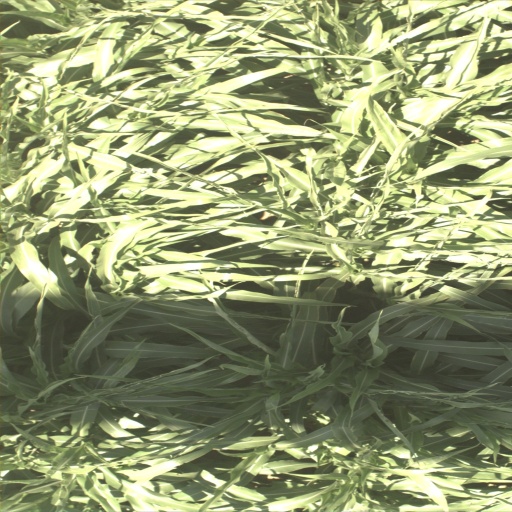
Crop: sorghum